Colin Stephen Quality Handicap

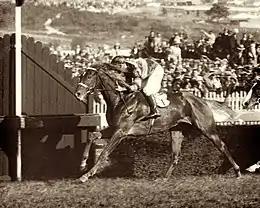
Peter Pan –1935 winner Jim Pike up

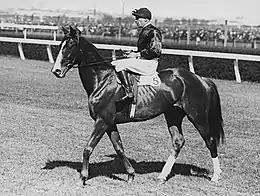
Rogilla, 1933 & 1934 winner

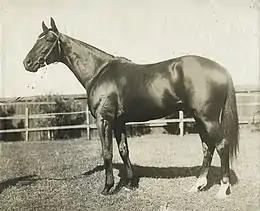
Poseidon, 1907 winner

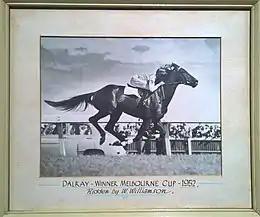
Dalray, 1952 winner

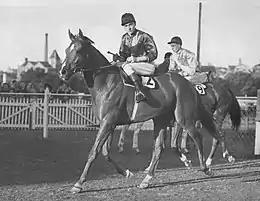
Russia, 1945 winner

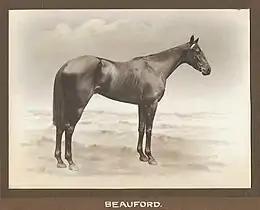
Beauford, 1922 winner

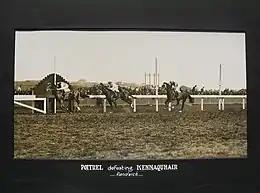
Poitrel, 1918, 1919 & 1920 winner

The race is named after the former chairman of the Australian Jockey Club Sir Colin Stephen (1872–1937). Stephen was a solicitor, horse racing administrator, racehorse owner/breeder and polo player.